Dnieper Flotilla

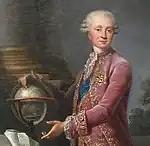
Nassau-Siegen

The Dnieper Flotilla in the Russo-Turkish War of 1787–92 was commanded by Karl Heinrich von Nassau-Siegen. With 51 boats of various types – dubel boats, cossack boats, and others – the flotilla combined with a squadron of 13 seagoing warships of the Black Sea Fleet commanded by John Paul Jones for operations in the Liman (the Dnieper-Bug Estuary), part of the Siege of Ochakiv of 1788. The Turkish fleet was roughly equal in large ships, but somewhat inferior in smaller craft to the Dnieper Flotilla.